Juri (Street Fighter)

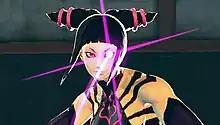
Juri using her Feng Shui Engine technique.

Juri's fighting style focuses on the "power and range" of kicks. As a practitioner of Taekwondo, she fights almost exclusively with her feet and rarely strikes with her hands. She has been described as "agile and quick, but with low stamina." "Street Fighter" player Justin Wong described her as a unique character, comparing her to a ""Guilty Gear" type of character," citing her dive kicks in part for this. GamePro editor Heidi Kemps commented that she is a character who is "geared towards competitive players who enjoy screwing with their opponents' minds just as much as they enjoy slugging them in the face." GamesRadar also described her as a character who "functions best when she’s on the offensive and shutting down opponents before they can even get into position." Developer Okada described her as a "hectic character," a quality that the developers had decided on from the beginning. She was created with the intention of making players see her as a character with potential; Okada commented that he wanted to instill a feeling of "If I keep playing with this character, I bet I could do some really cool stuff" in players. Developer Tamamura commented that players of Yun and Yang from "Street Fighter III" would enjoy playing with her. Seth Killian, Capcom Special Advisor to "Super Street Fighter IV", described Juri as "one of the most versatile characters." He commented that she is a threat from mid-range as well as further away because of her dive kick, but theorized that characters like Zangief, Ryu, and Sagat would give Juri trouble due to their mobility and hard-hitting attacks.